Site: brandenburg
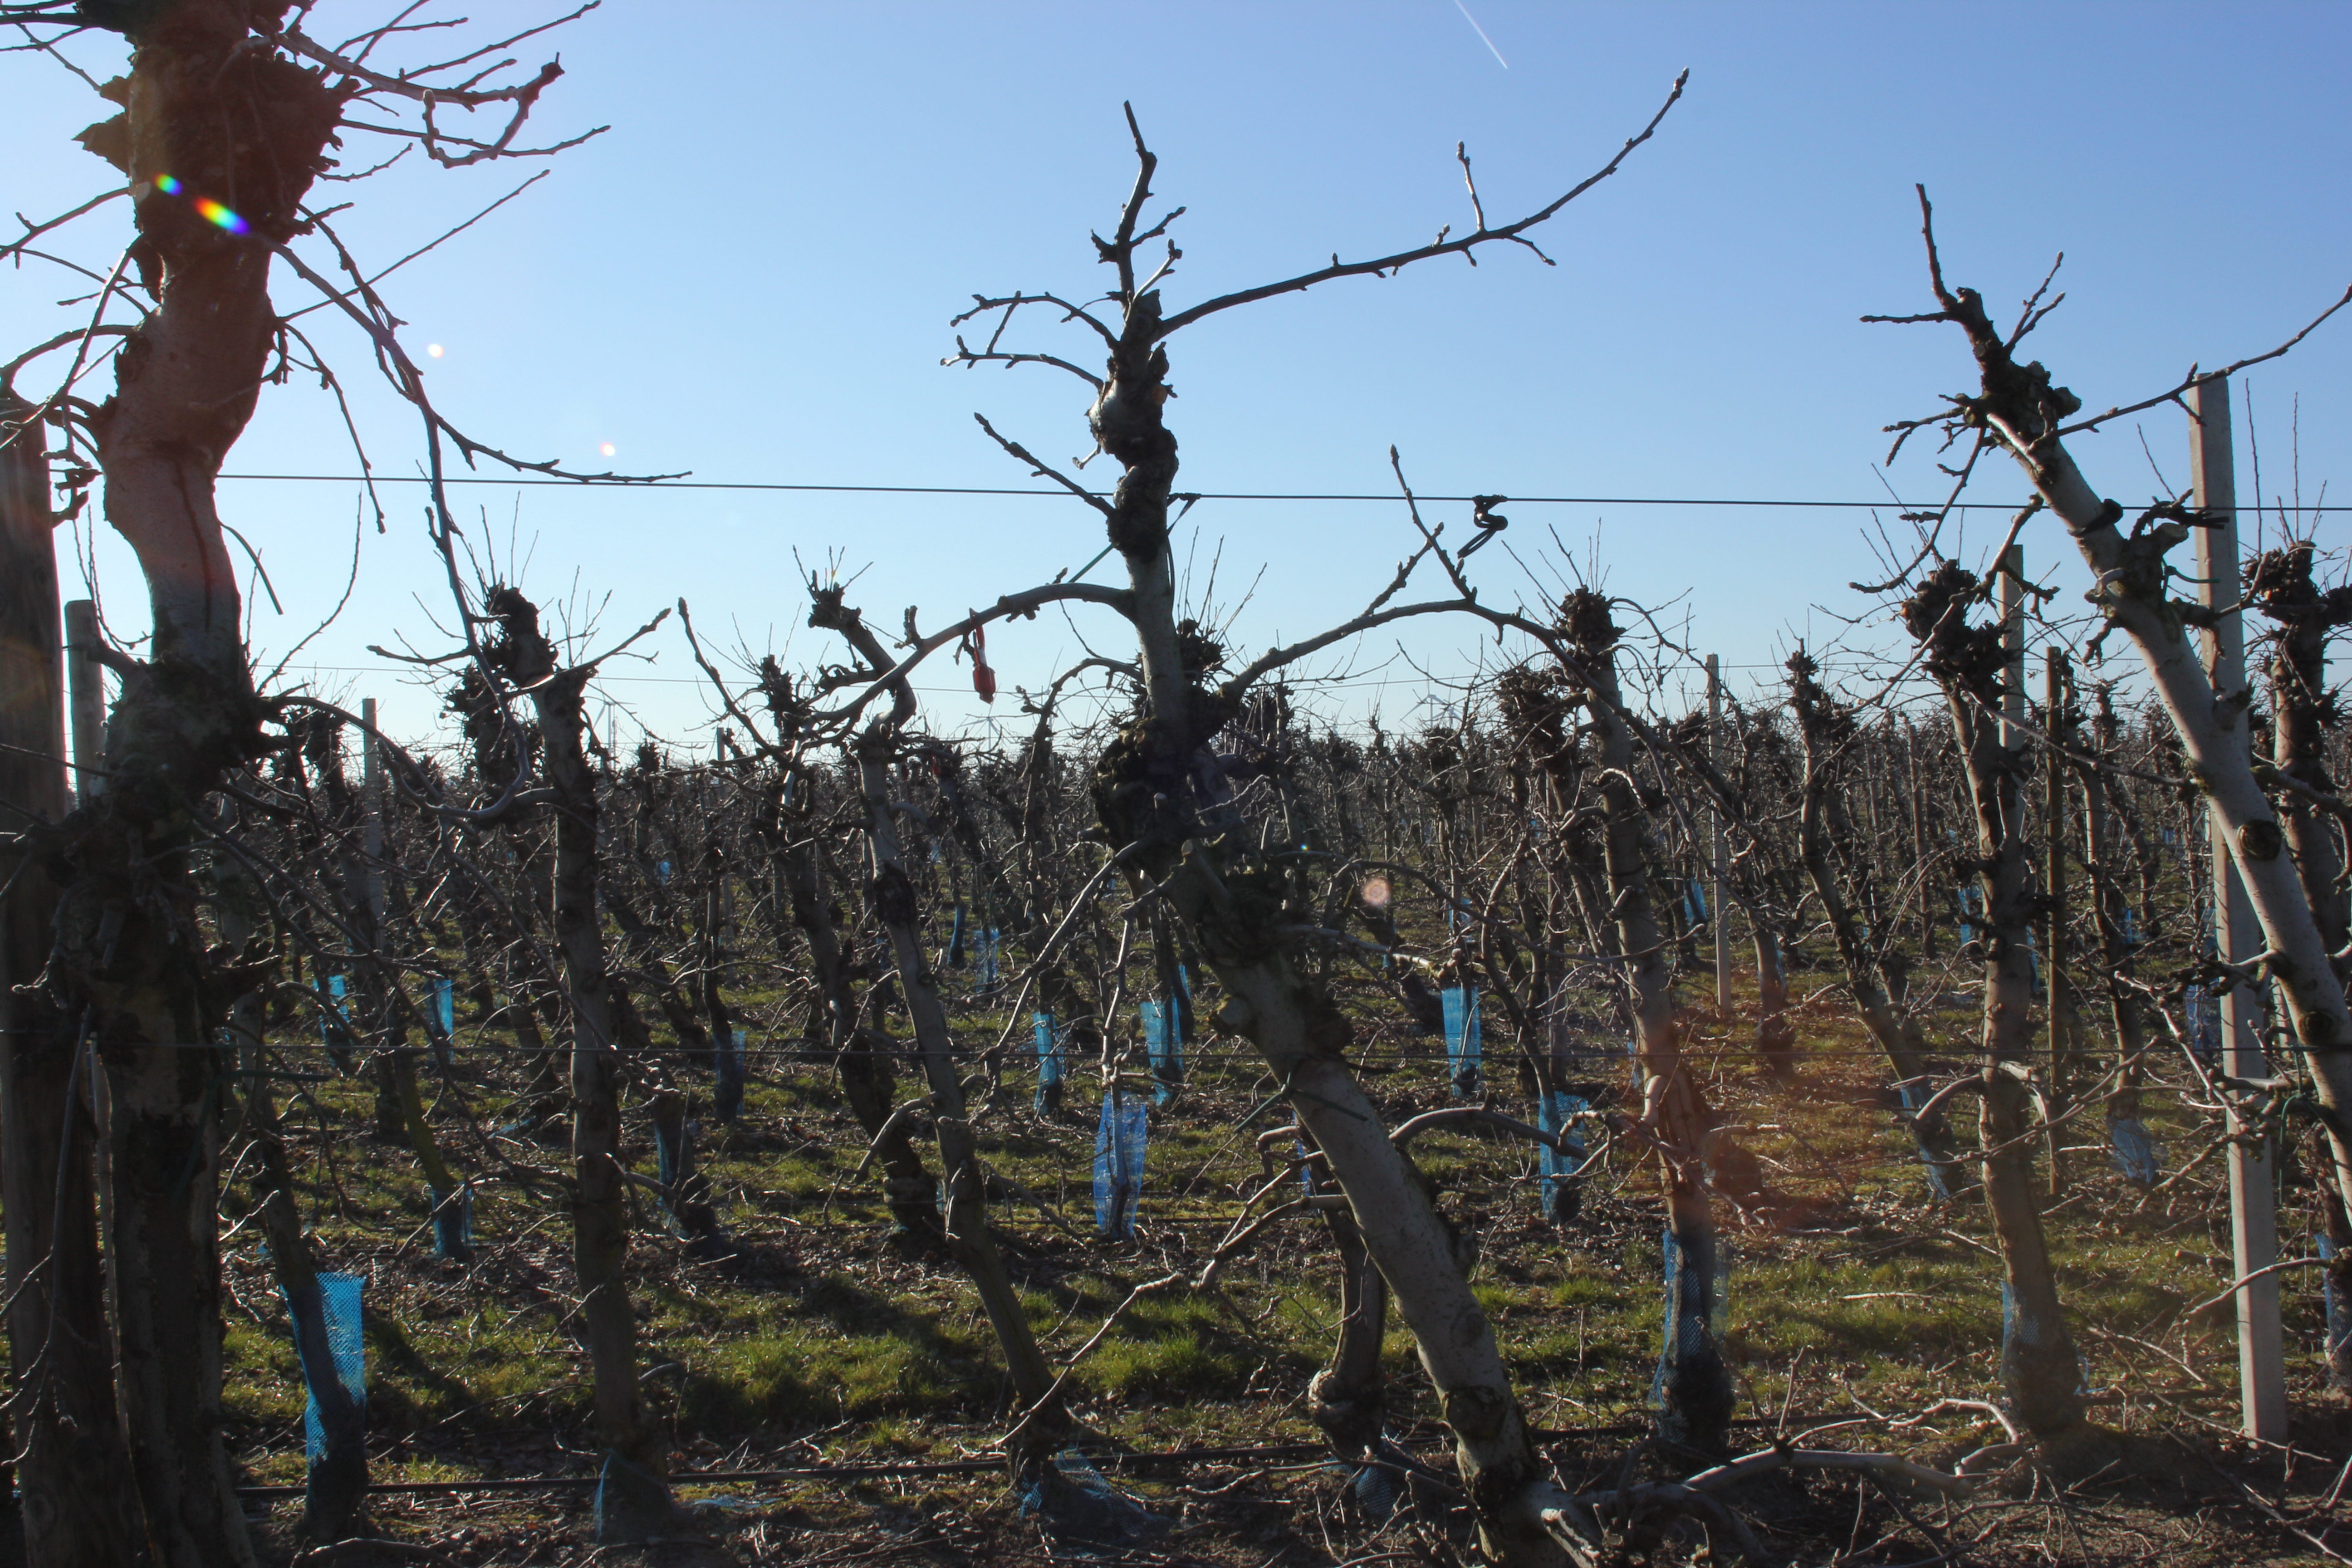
Growth stage (BBCH 03): Bud development